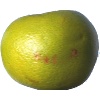
Label: pomelo_sweetie